Mario Kart 8

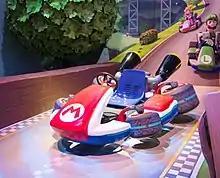
A replica of the standard kart from "Mario Kart 8" was at E3 2013.

Nintendo's launch promotions of "Mario Kart 8" include a limited edition with a spiny shell figurine and themed console bundles, with a hat, strategy guide, Wii Remote Plus controller, Wii Wheel, and GamePad protector. In North America, Europe, and Australia, players who purchased and registered "Mario Kart 8" on Club Nintendo before July 31, 2014, received a download code for a selected Wii U game. As part of a promotional campaign with Mercedes-Benz, Mario, Luigi, and Peach were featured in a series of Japanese commercials for the Mercedes-Benz GLA, and three karts based on past and present Mercedes-Benz vehicles were added as part of a downloadable update on August 27, 2014. In 2014, the fast food company McDonald's released Happy Meal-branded toys based on the characters and karts. An album containing 68 tracks was made available as an exclusive reward available to Club Nintendo members shortly before the service was discontinued in 2015.